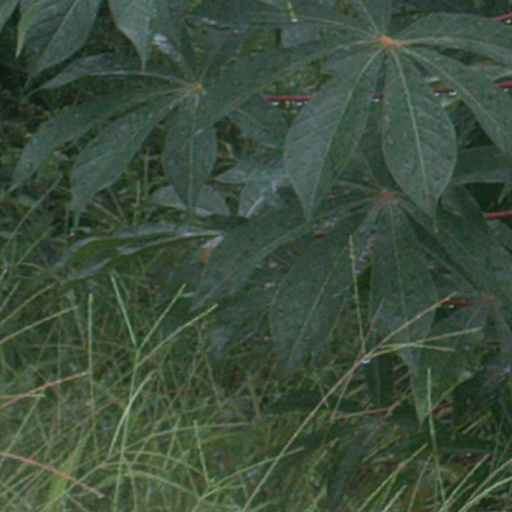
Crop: cassava